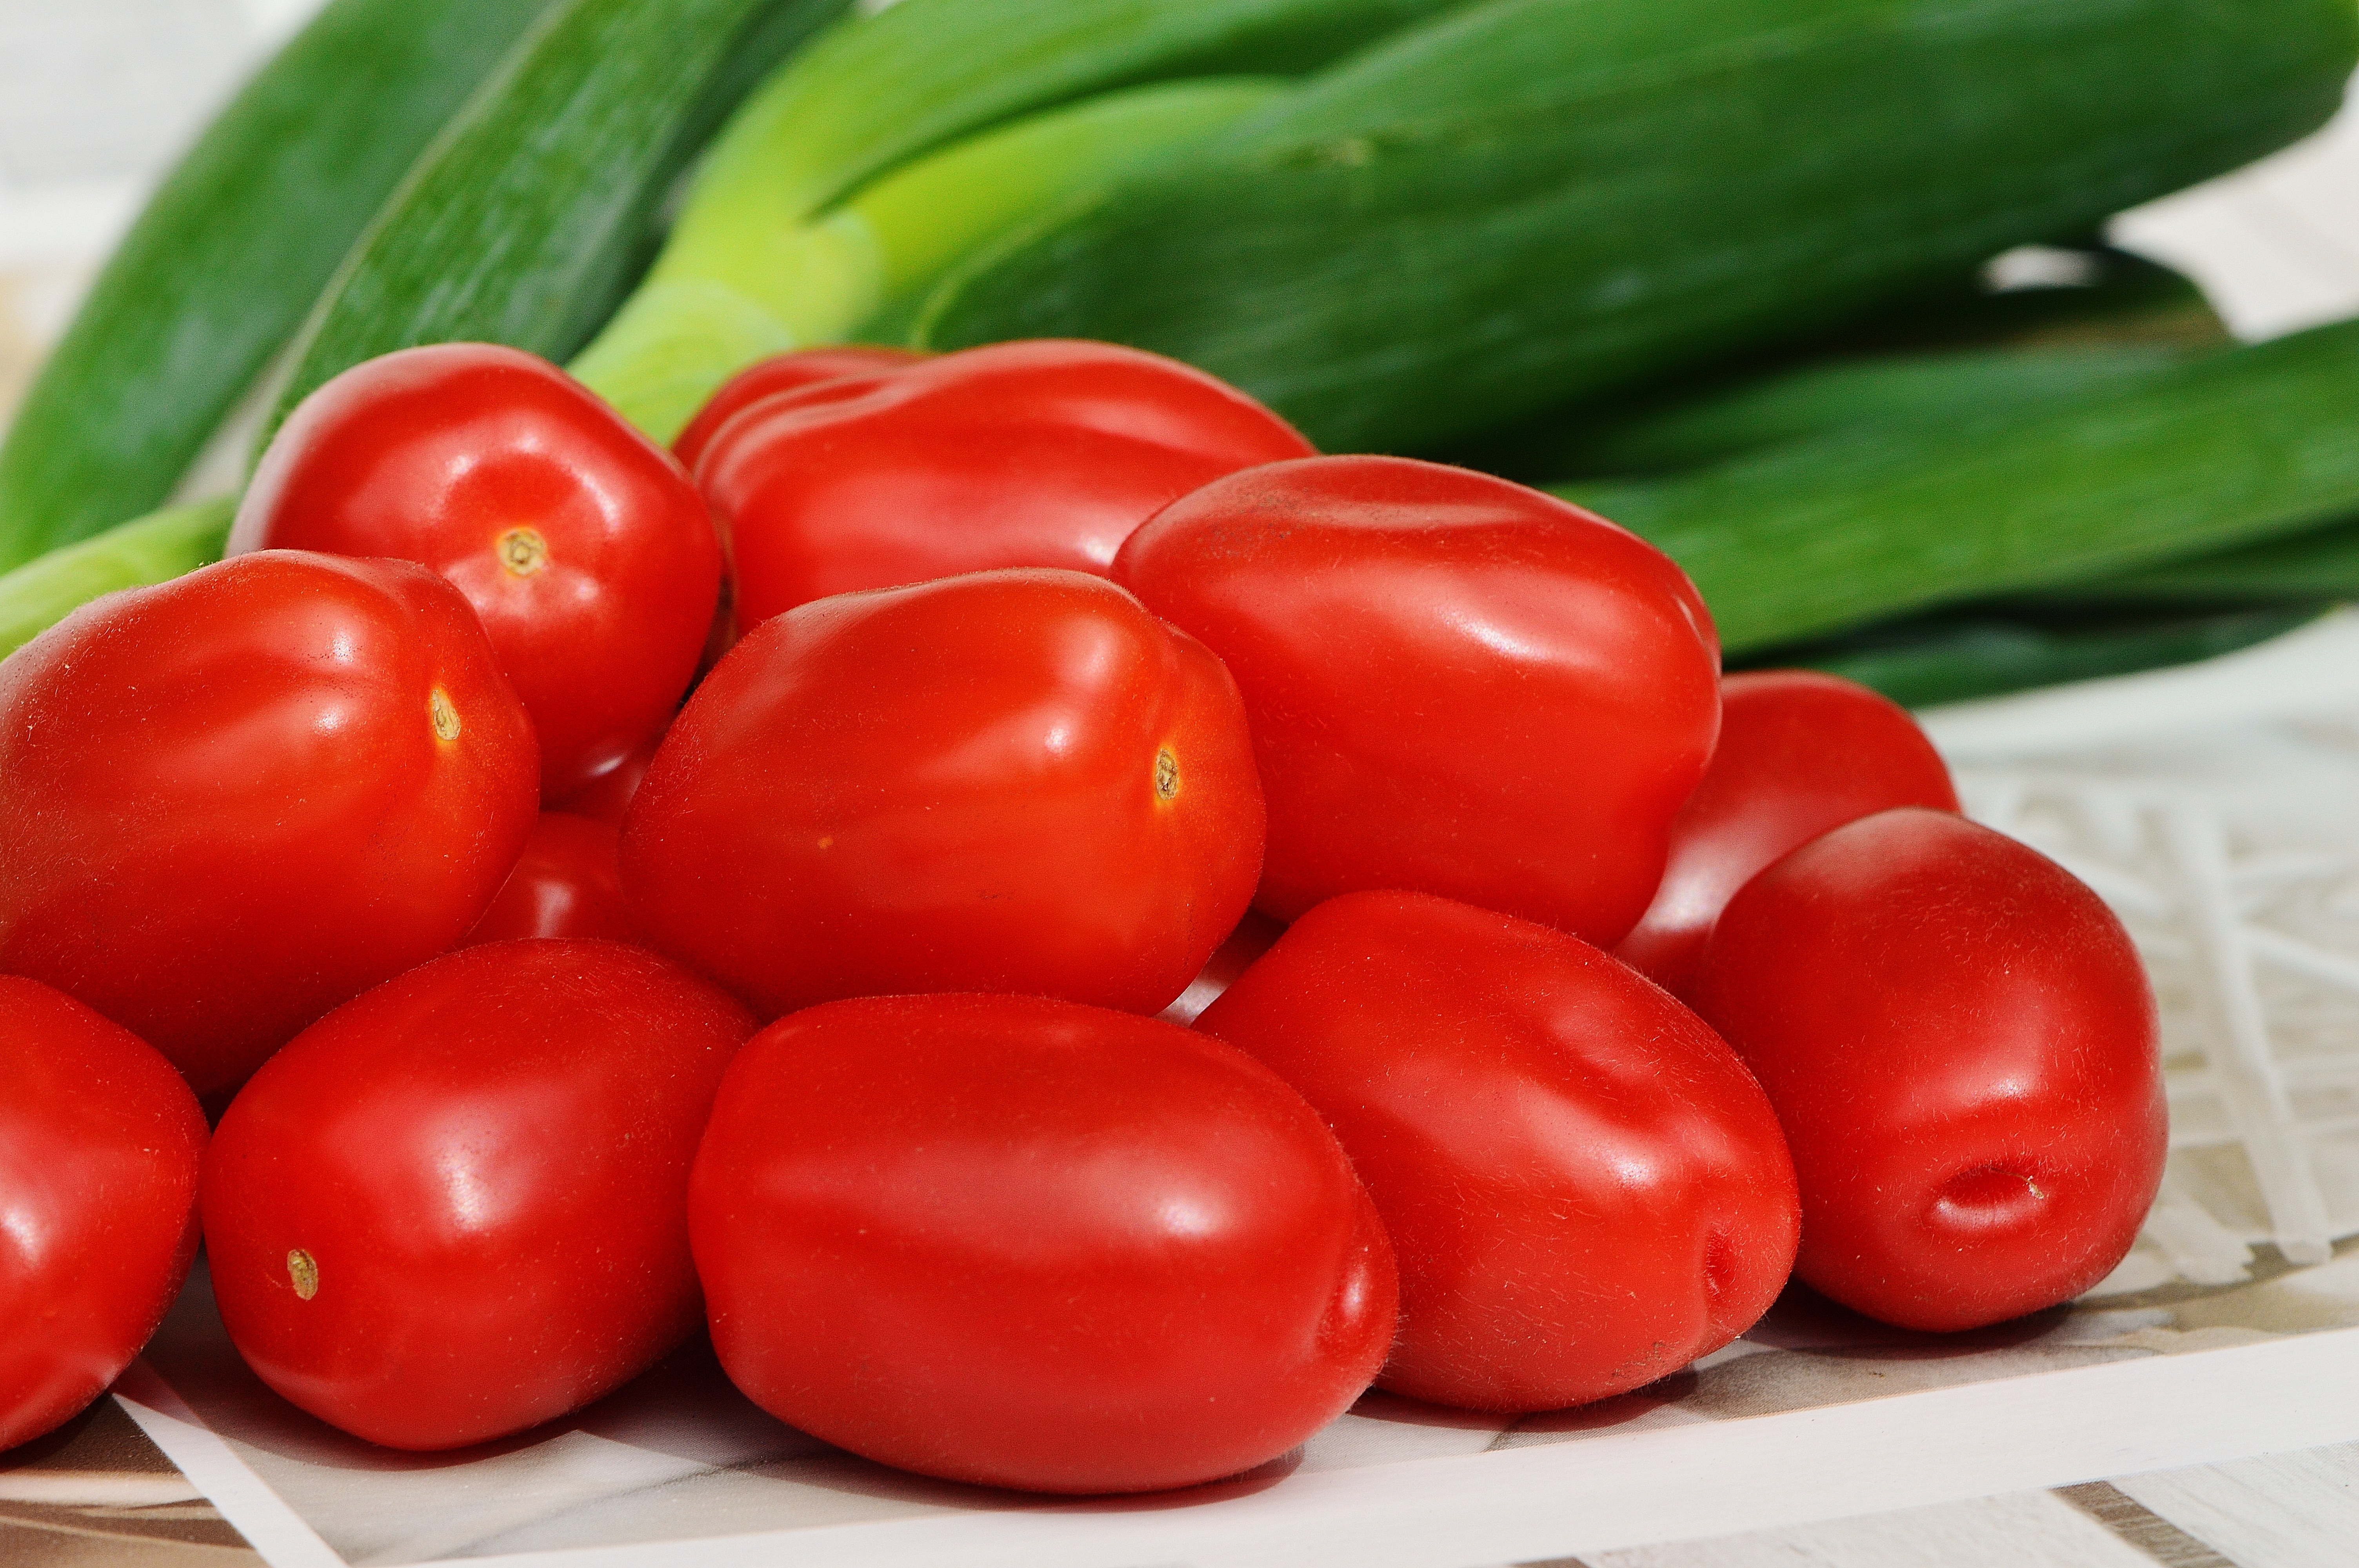
plant, fruit, food, green, red, produce, vegetable, healthy, eat, tomato, vegetables, bright, tomatoes, vitamins, frisch, bless you, flowering plant, spring onions, land plant, pimiento